Jimmy Maymann

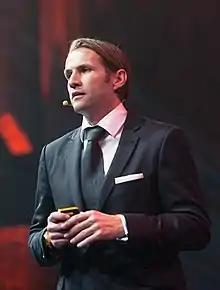

Jimmy Maymann-Holler (born, 1971) is a Danish entrepreneur specializing in digital advertising, digital technology and new media strategy.